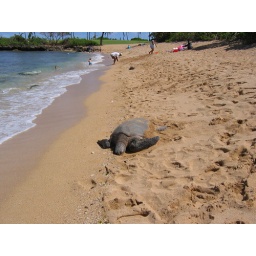
A turtle hanging on a beach near the ocean on Oahu.